Calvary Cemetery (Queens)

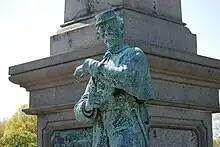
Statue of a Union soldier

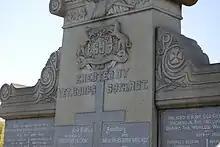
69th Regiment monument

The Calvary Monument, erected in 1866, originally with bronze sculptures is located in the park. It is by Daniel Draddy, one of the Draddy Brothers, who sculpted the obelisk to William James MacNeven. There is no signage from either entrance, nor any mention on the official web site's maps. It is located at . The monument was last renovated in 1929. A conservation effort was initiated in 2009, but is not done.